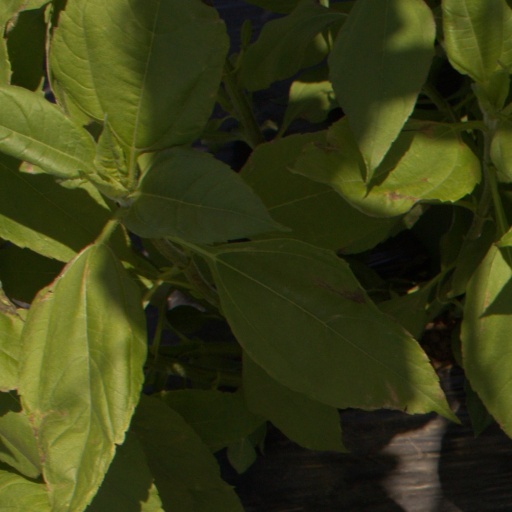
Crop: Jerusalem artichoke